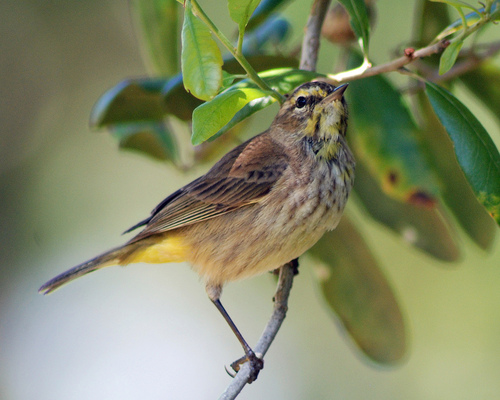
this is a brown bird that has slightly long larsus and a small beak.
this bird has a spotted breast, and a brown crown, and a short beak.
this bird is has a light brown body with dark brown wings and tail, it also has details of yellow around face.
this bird is brown with black on its back and has a very short beak.
this brown and white bird has vivid yellow accents beneath it's posterior tail feathers.
this bird has wings that are brown with a white body
this this particular bird has a tan belly and breaststroke with brown and whit spots as well as a yellow throat
this bird has wings that are brown and has a white belly
this particular bird has a belly that is white and tan and yellow
this bird is brown with white and has a very short beak.
Species: Palm Warbler